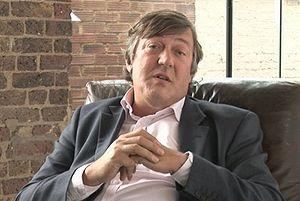
A Bit of Fry and Laurie est une émission de télévision britannique en 26 épisodes d'environ 23 minutes, diffusée du 13 janvier 1989 au 2 avril 1995 sur les chaînes BBC1 et BBC2. Cette comédie à saynètes, appelée familièrement ABOFAL, met en vedette le duo comique formé par les anciens membres de Cambridge Footlights, Stephen Fry et Hugh Laurie. Un épisode pilote de 35 minutes a été tourné en 1987.
V pour Vendetta est un film américano-germano-britannique, réalisé par James McTeigue et sorti en 2006. C'est une adaptation du roman graphique V pour Vendetta d'Alan Moore et David Lloyd. Le scénario est dû aux Wachowski.
Cette liste regroupe les personnes nées à Londres.
Stephen Fry [ˈstiːvən fɹaɪ] est un écrivain, humoriste, acteur et réalisateur britannique, né le 24 août 1957 à Hampstead.